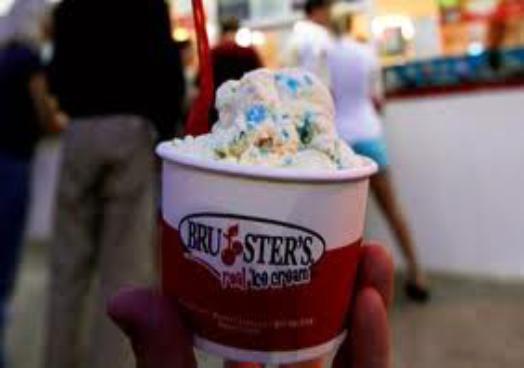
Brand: Bruster's Ice Cream
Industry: Food